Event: Nepal Earthquake
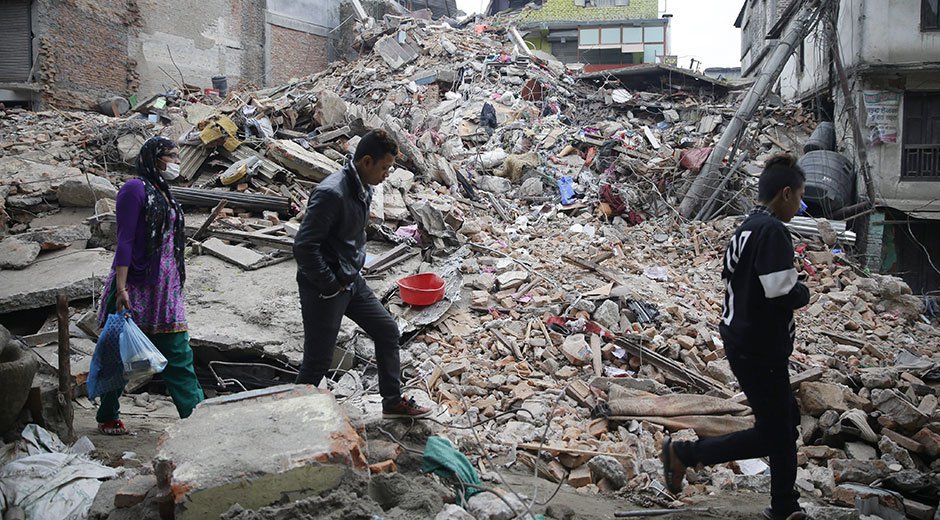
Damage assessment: damage